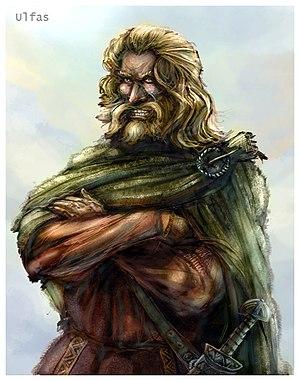
Une image représentant l'Oriental Ulfast, qui vécu en Beleriand (Terre du Milieu) durant le Premier Age.
Les Hommes représentent l'humanité dans le monde imaginaire de la Terre du Milieu créé par l'écrivain britannique J. R. R. Tolkien, en opposition aux autres races humanoïdes telles les Elfes, les Nains ou les Orques.
Cette liste des Hommes de la Terre du Milieu recense les Hommes apparaissant dans le légendaire de l'écrivain britannique J. R. R. Tolkien, à l'exception des Hobbits qui ont une liste spécifique.
Les Orientais sont dans l'univers fictif de l'écrivain britannique J. R. R. Tolkien un groupe de peuplades humaines de la Terre du Milieu. Originaires de la région de Rhûn, située dans l'est de la Terre du Milieu, ils furent alliés et tributaires de Morgoth, puis de son successeur Sauron. Ils attaquèrent régulièrement le Gondor au cours du Troisième Âge, en particulier lors de la guerre de l'Anneau. Plus généralement, le terme d'Orientaux s'applique à tous les peuples humains qui ne sont ni des Drúedain ni des Edain.